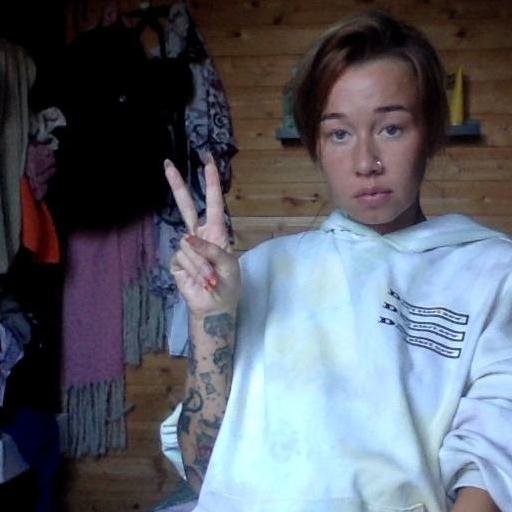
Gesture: peace